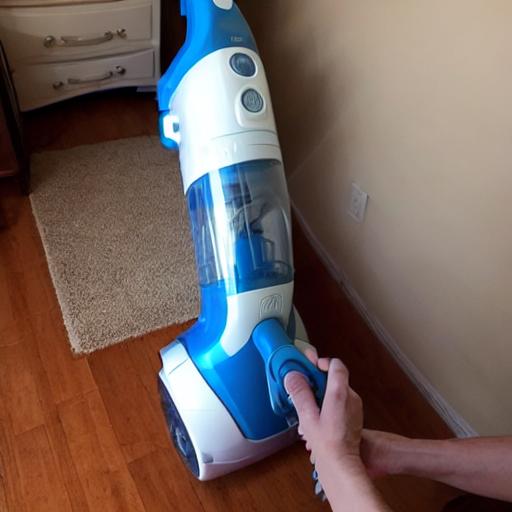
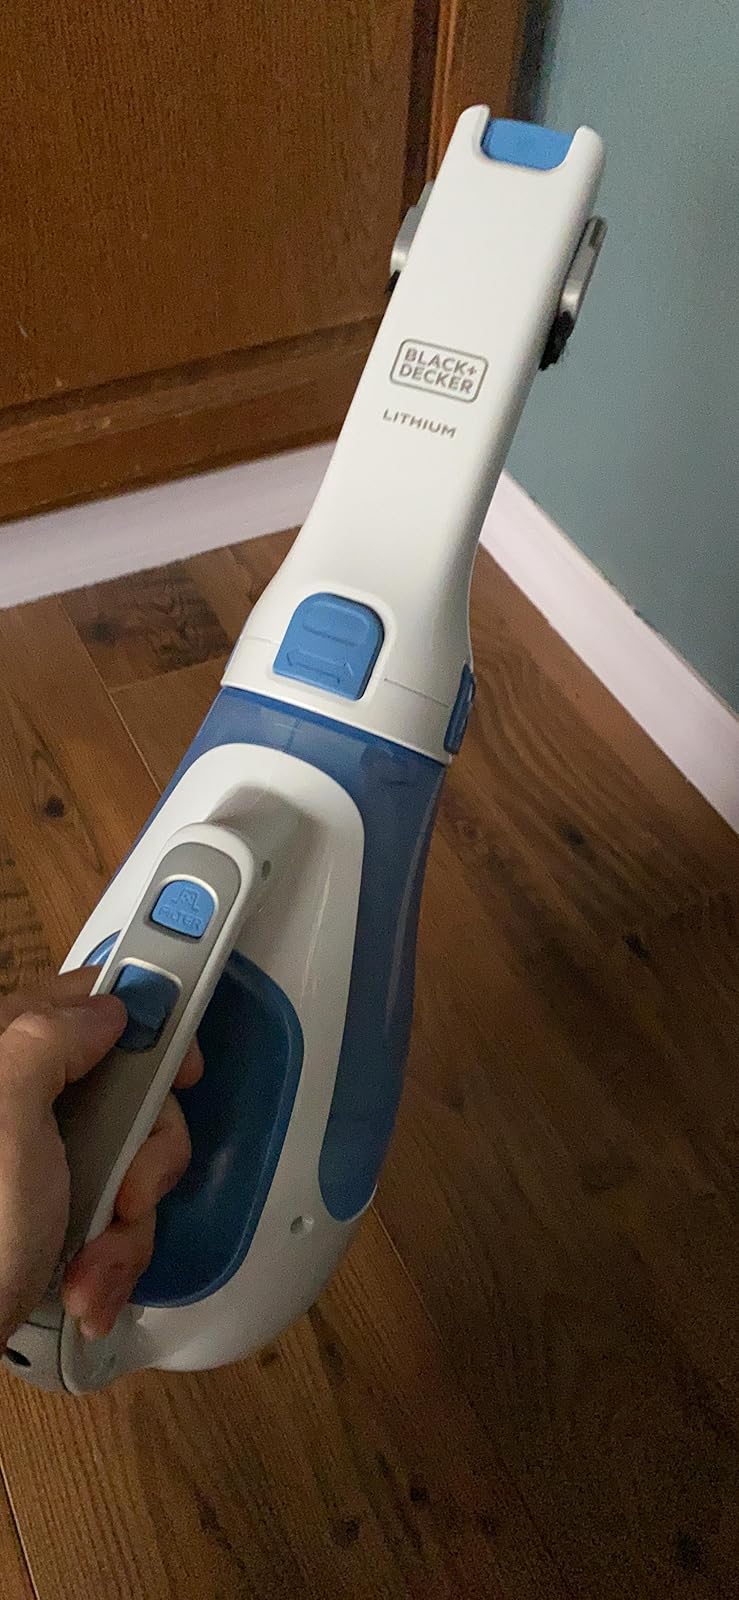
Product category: items_vacuum
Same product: no